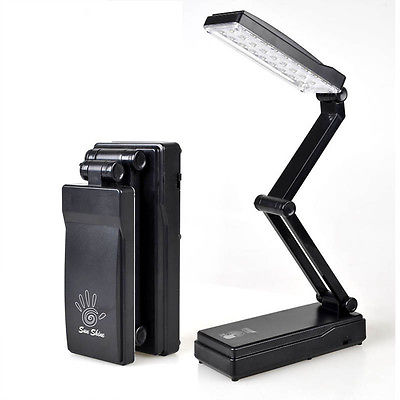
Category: lamp